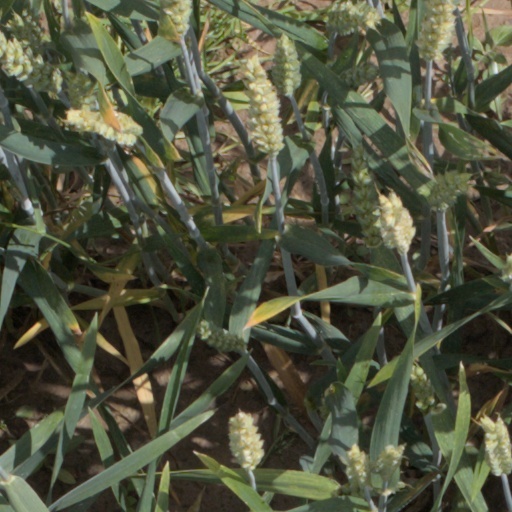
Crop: wheat